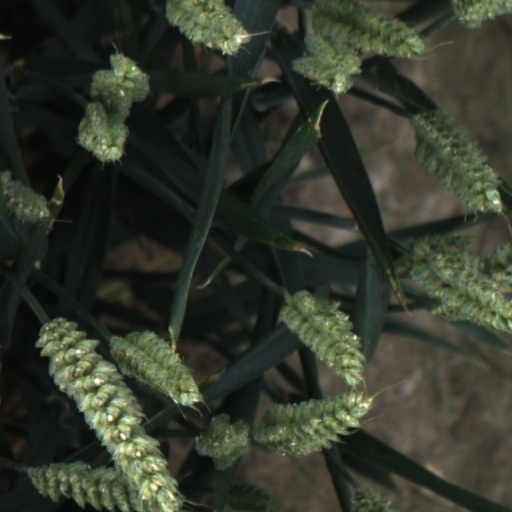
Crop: wheat